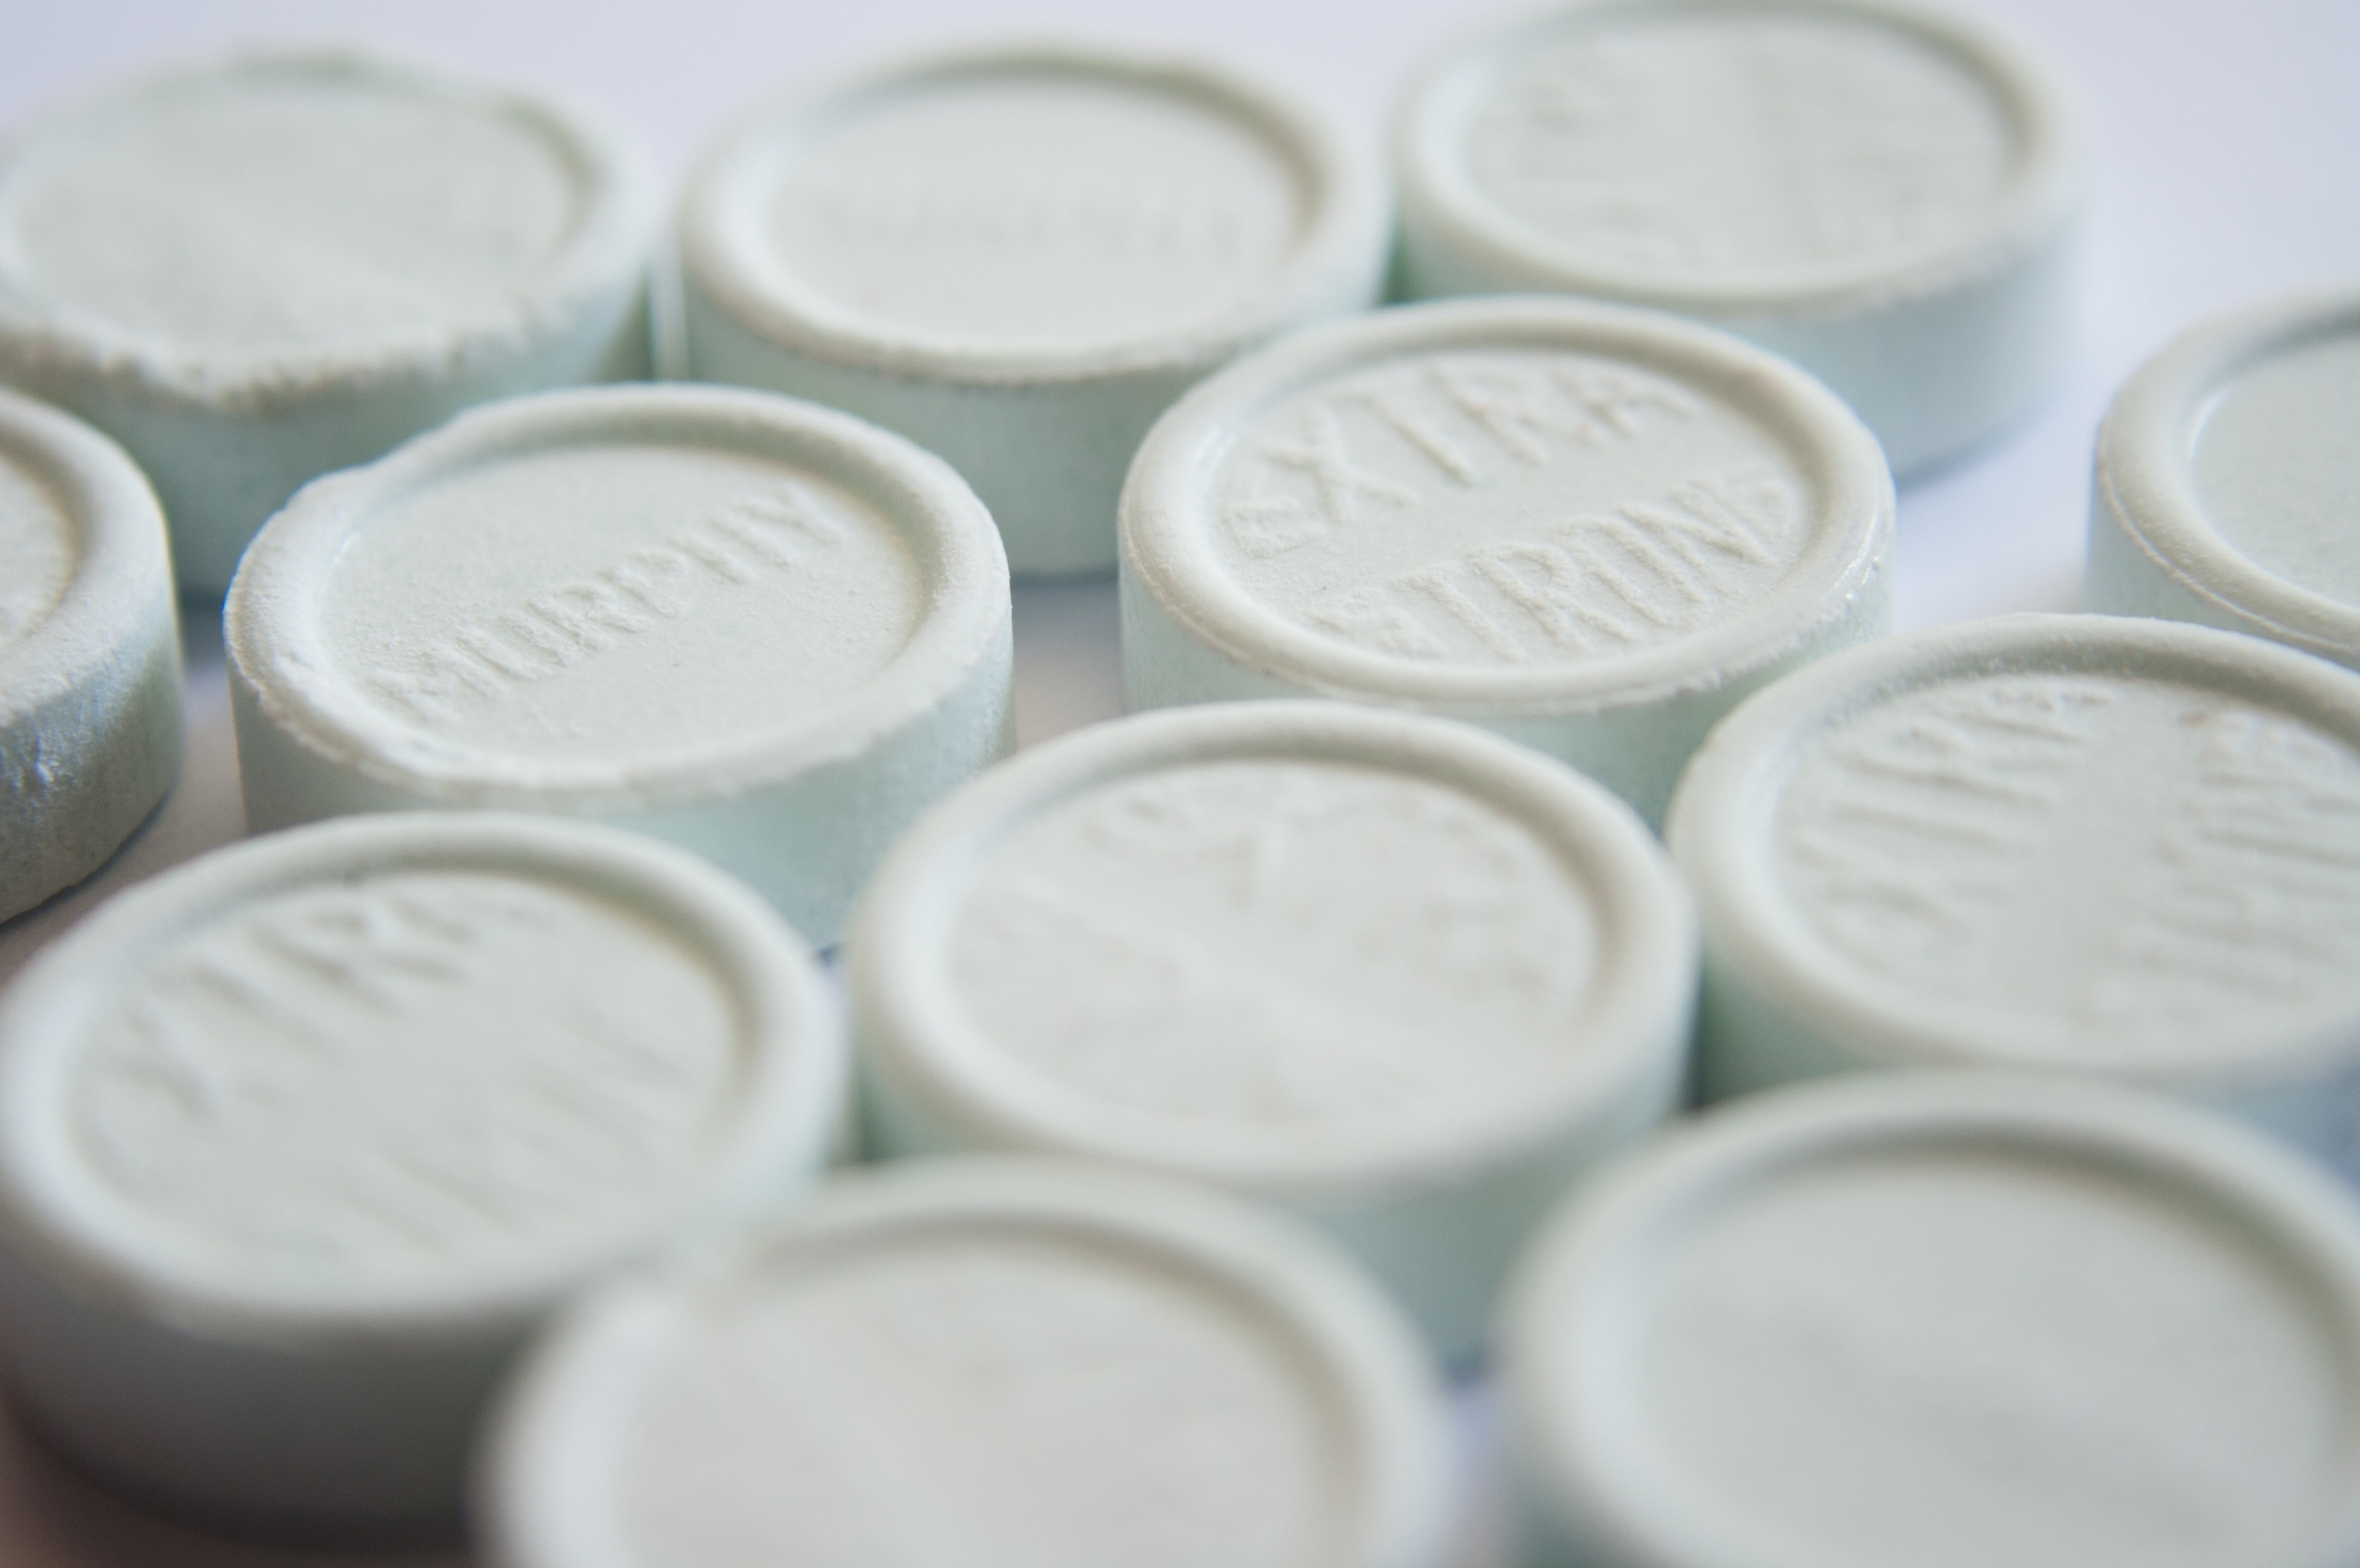
white, sweet, meal, food, baking, mint, sugar, icing, candy, treat, refreshing, peppermint, flavor, spearmint, mints